Into the Wild (Krakauer book)

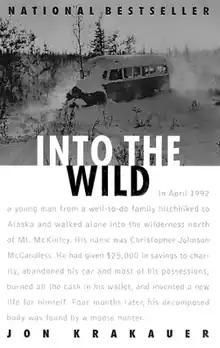
Cover of paperback, depicting the bus in which McCandless stayed.

Into the Wild is a 1996 non-fiction book written by Jon Krakauer. It is an expansion of a 9,000-word article by Krakauer on Chris McCandless titled "Death of an Innocent", which appeared in the January 1993 issue of "Outside". The book was adapted to a film of the same name in 2007, directed by Sean Penn with Emile Hirsch starring as McCandless. "Into the Wild" is an international bestseller that has been printed in 30 languages and 173 editions and formats. The book is widely used as high school and college reading curriculum. "Into the Wild" has been lauded by many reviewers, and in 2019 was listed by "Slate" as one of the 50 best nonfiction works of the past quarter-century.